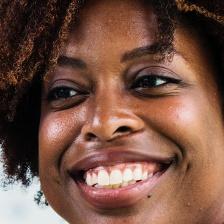
Label: faces